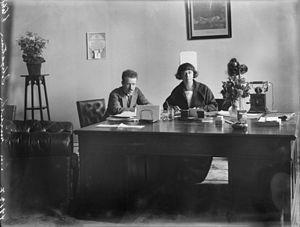
Marcel Body, né le 23 octobre 1894 à Limoges, mort le 12 novembre 1984 à Chatou, a été typographe, membre du Groupe communiste français de Moscou dès 1918, militant de l'Internationale communiste et diplomate de l'URSS en Norvège. Il adopte très vite une position critique vis-à-vis du pouvoir stalinien et devient un de ses opposants. De retour en France, il est exclu du Parti communiste français en 1928.
Un ambassadeur est un représentant d'un État auprès d'un autre, ou parfois auprès d'une organisation internationale. C'est le rang le plus haut au sein de la hiérarchie diplomatique. On l'emploie aussi au sens figuré, pour qualifier toute personne chargée d'un message ou d'une mission quelconque.
Alexandra Mikhaïlovna Kollontaï, née le 19 mars 1872 à Saint-Pétersbourg et morte le 9 mars 1952 à Moscou, est une femme politique socialiste, communiste et militante féministe soviétique. Elle est la première femme de l'Histoire contemporaine à avoir été membre d'un gouvernement et l'une des premières diplomates femmes du XXᵉ siècle.